Royal–Thomian rivalry

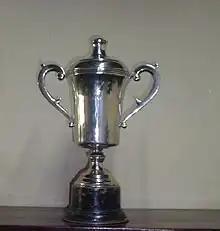
The T. N. Fernando Trophy, awarded annually to the overall winner of the Regatta

The Royal-Thomian Regatta is the annual regatta between the two schools. It is the third oldest Royal Thomian encounter after Cricket and Rugby. The Boat Race which is a coxed fours event initially began in 1962 and by 1966, it broadened out to give rise to the regatta having a card of eight events, made up of 2 Single Sculls, 2 Doublesculls, 2 Coxless Pairs and 2 Coxed Fours which the 'Boat Race' is the most prestigious. The events take place at the Beira lake (alongside the Colombo Rowing Club) in Colombo around October each year with the "T. N. Fernando Trophy" awarded to the overall winner